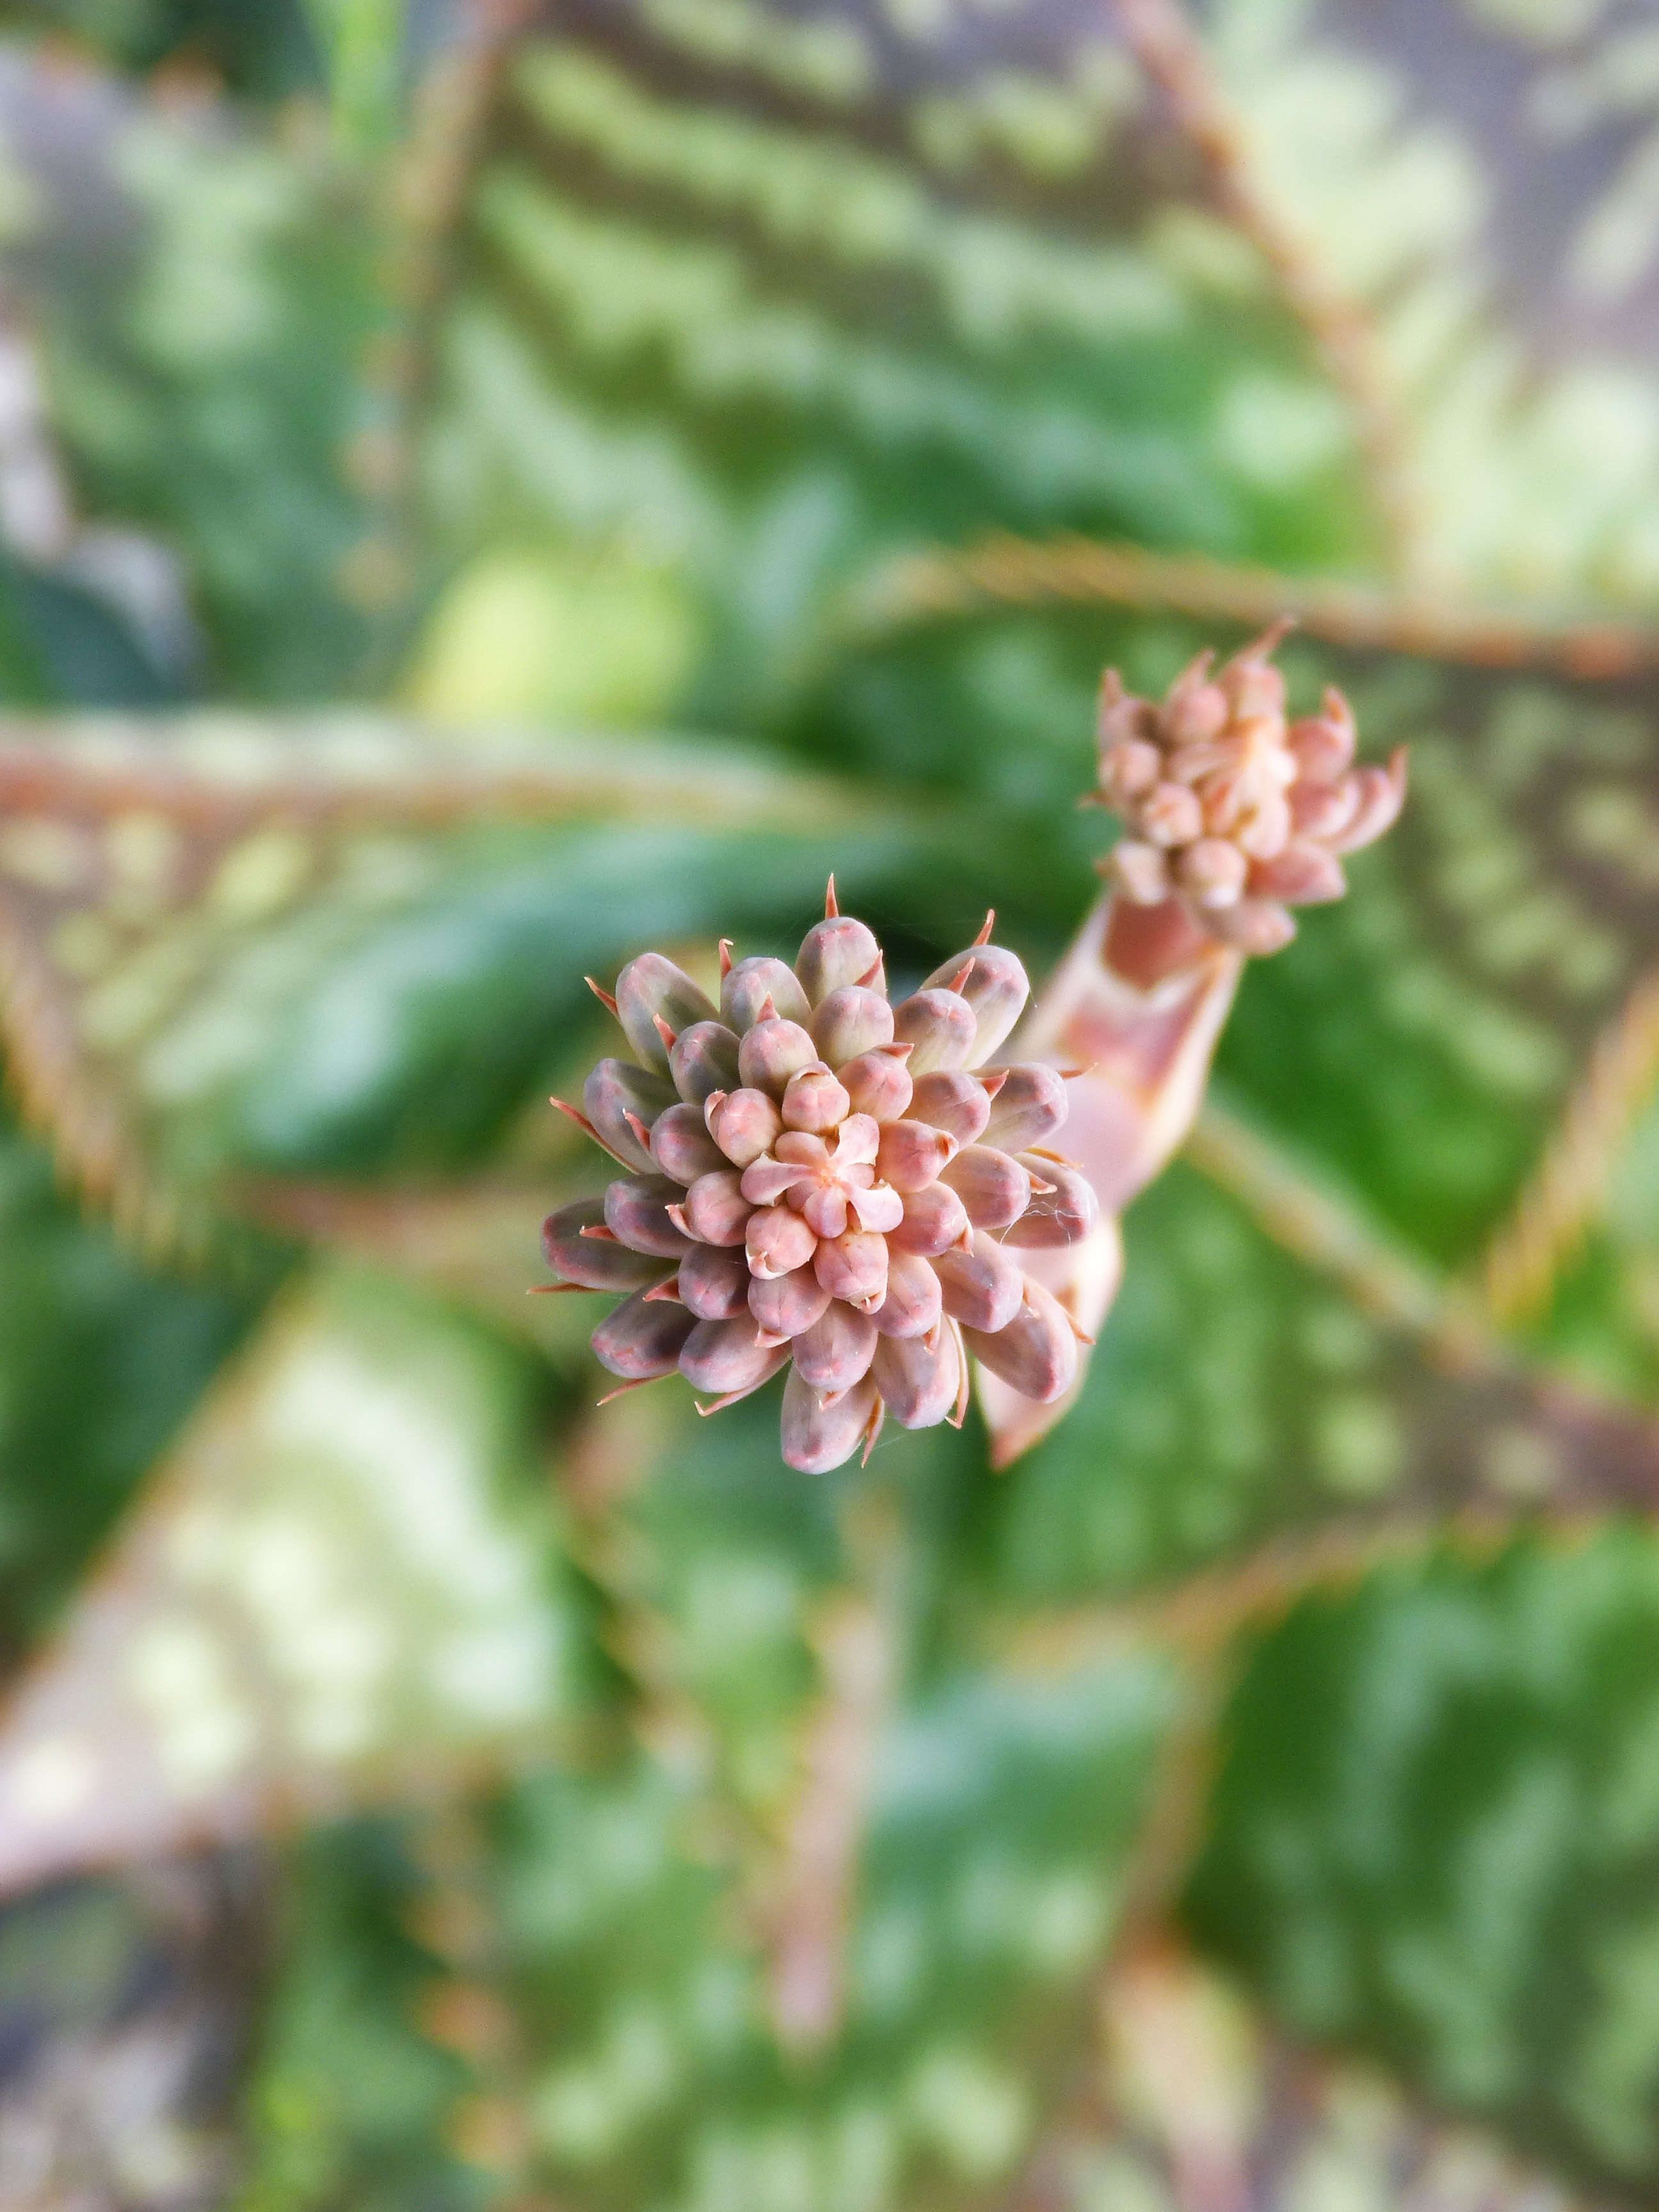
tree, nature, branch, blossom, cactus, plant, fruit, berry, leaf, flower, food, produce, botany, succulent, flora, wildflower, shrub, macro photography, flowering plant, gross floor, inflorescences, land plant